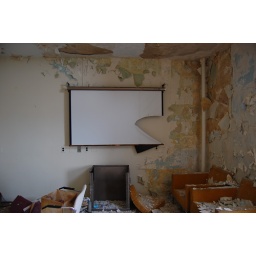
Projection screen in a nurse's lounge or meeting room, old main building.